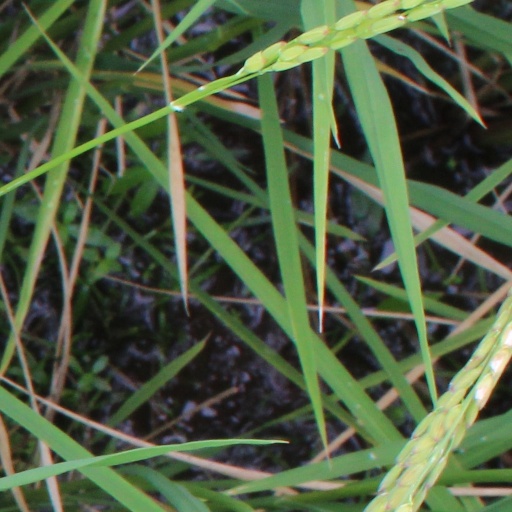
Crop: rice